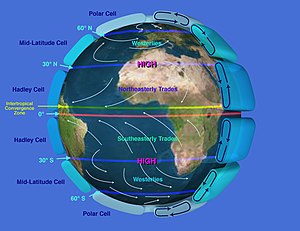
Passat / Virkningsmekanismer / Atmosfærisk cirkulation
Atmosfærisk cirkulation, med afbildning af Hadley cell.
Passatvinde er en betegnelse for de vinde der optræder mellem ækvator og de subtropiske højtryksbælter. Vinden varierer i styrke, og er kraftigst om vinteren på grund af arktisk oscillation.